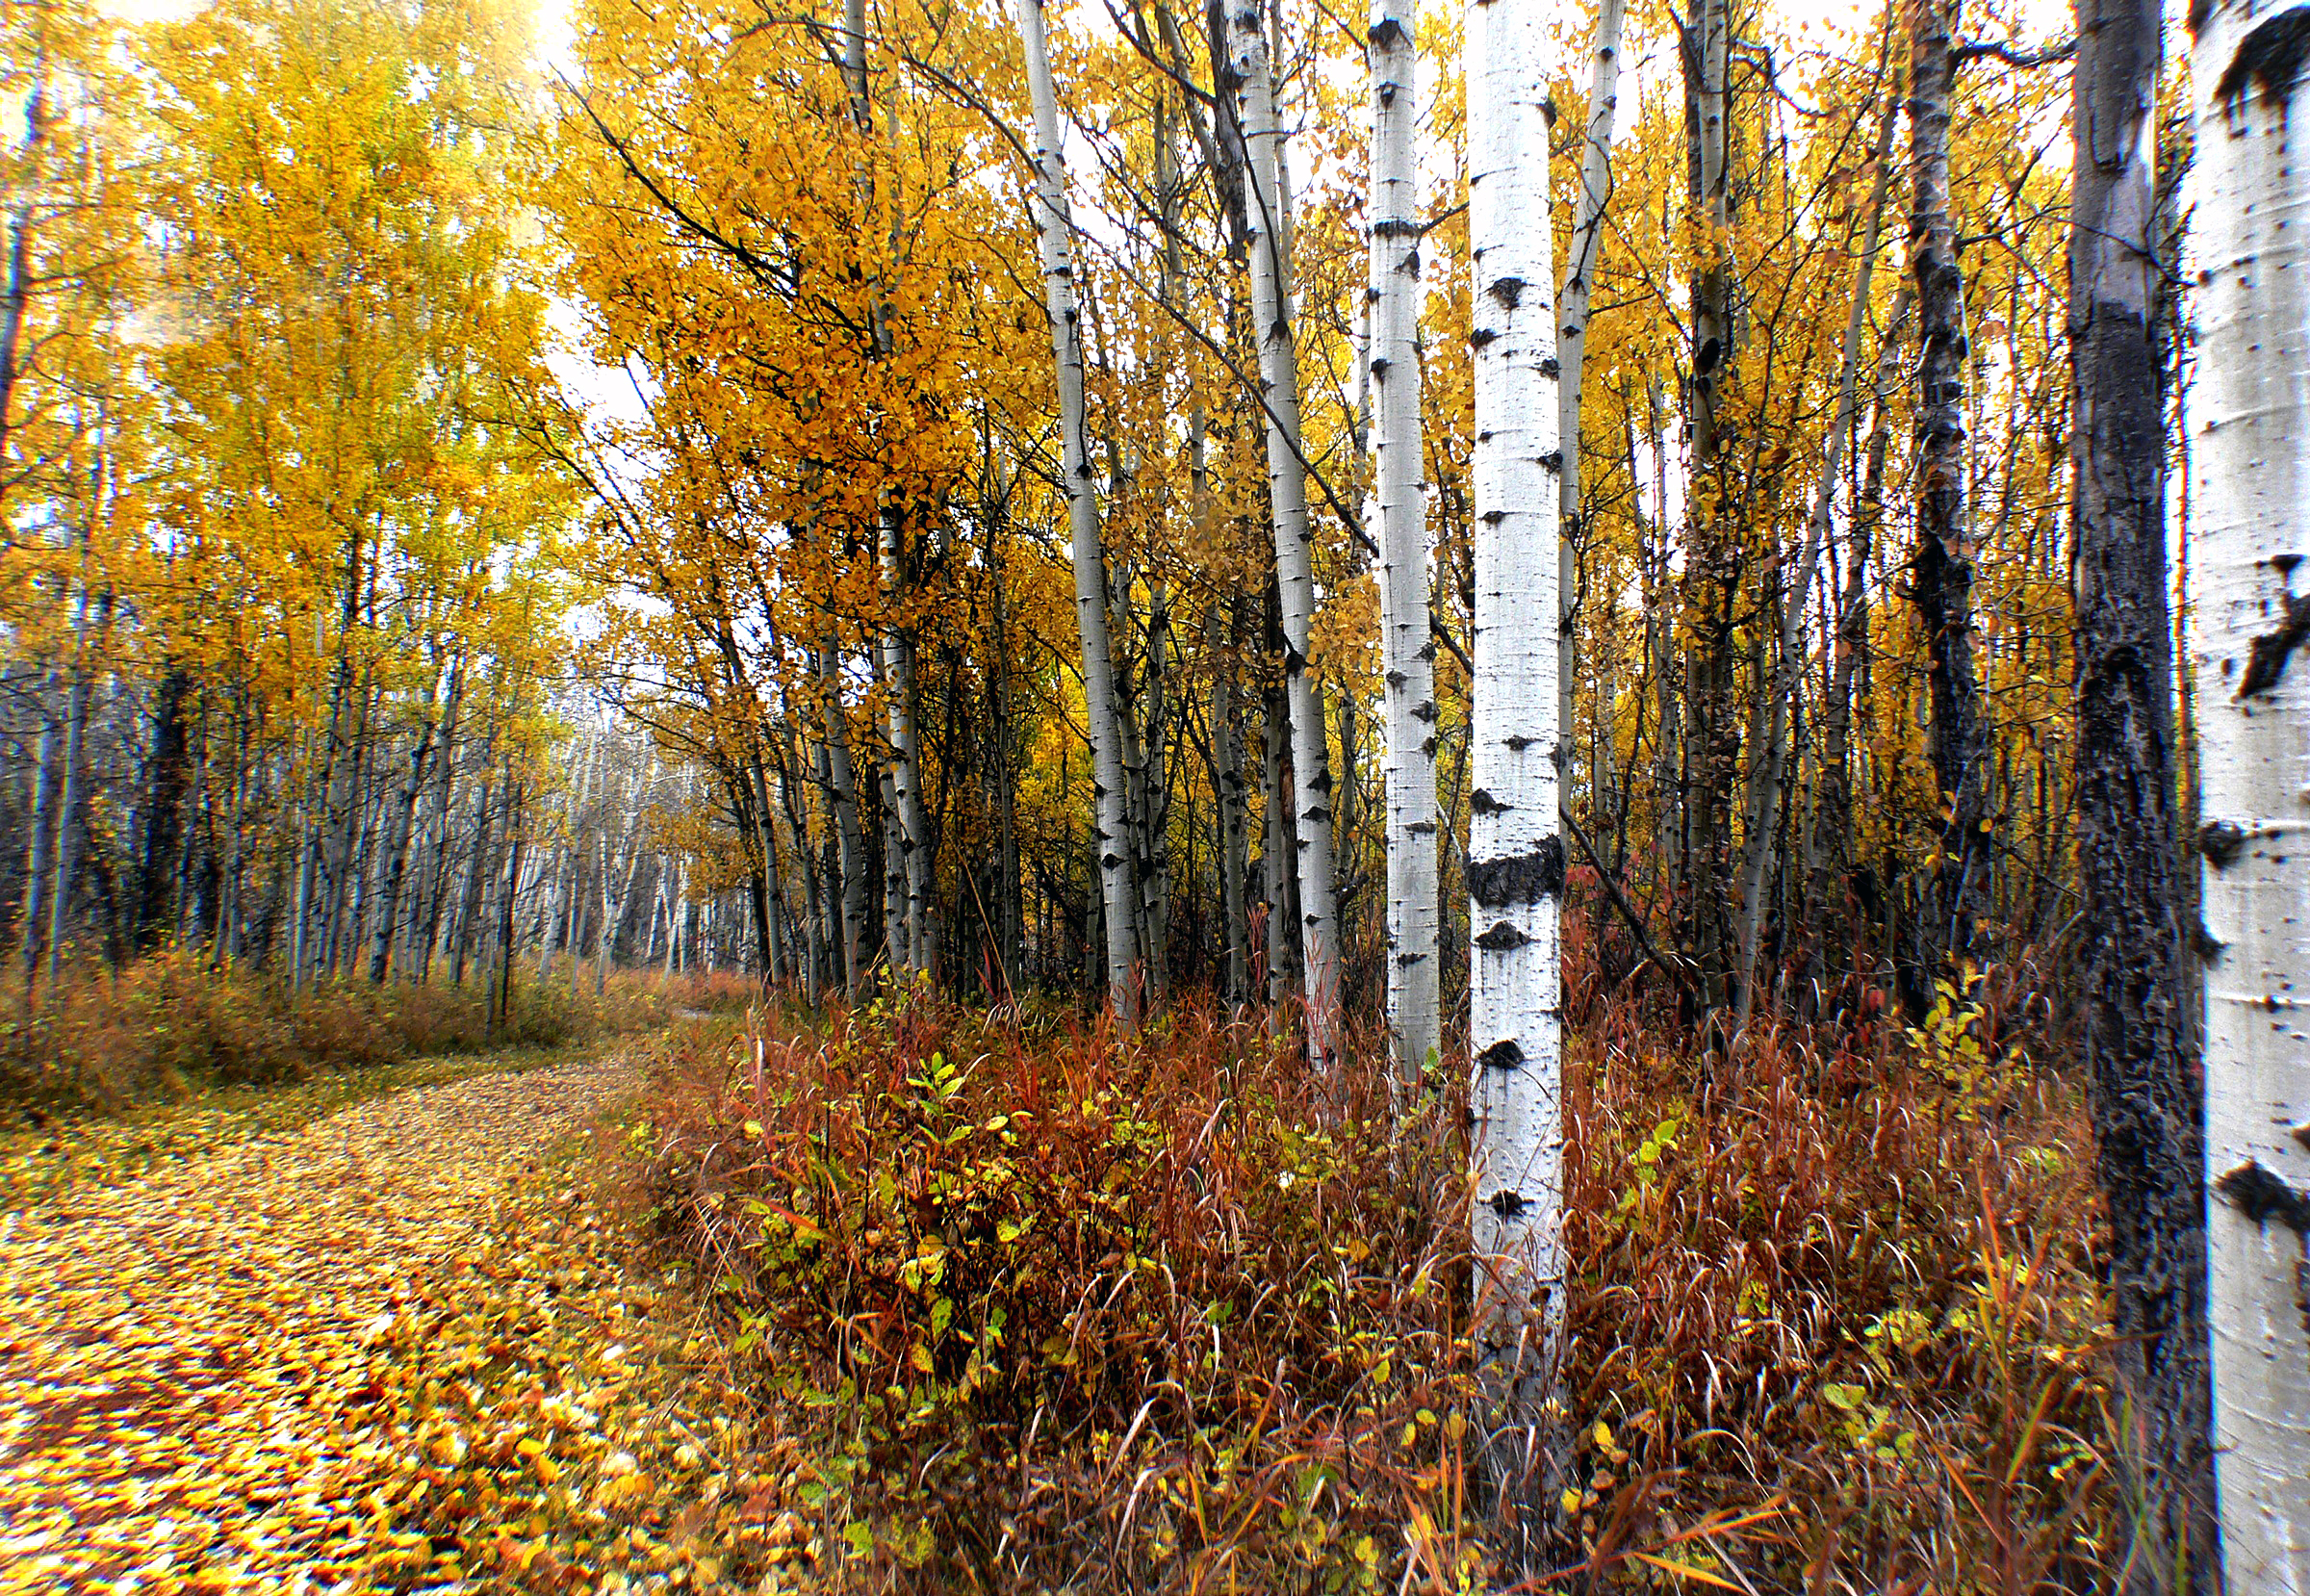
tree, forest, branch, architecture, plant, sunlight, leaf, birch, autumn, season, deciduous, grove, woodland, habitat, parks, alberta, fallcolors, fishcreekcalgary, flowering plant, woody plant, temperate broadleaf and mixed forest, land plant